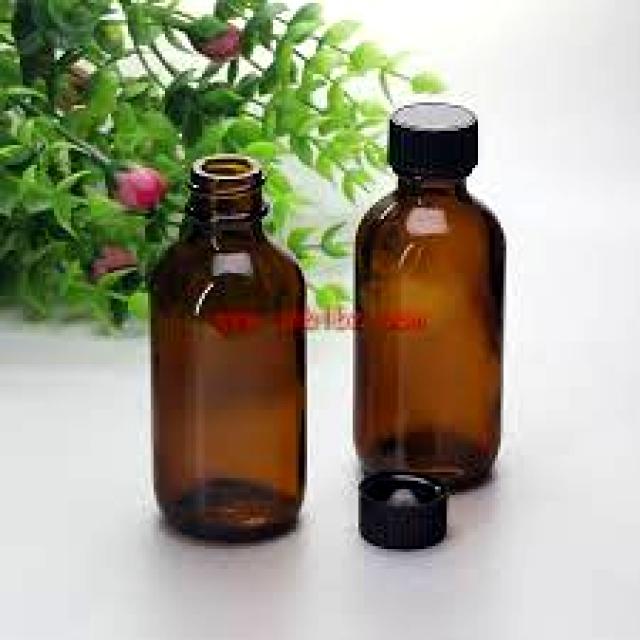
Label: Glass